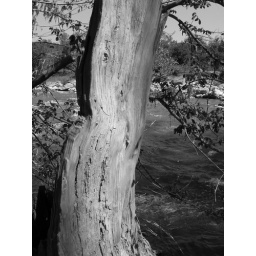
Everything looks cool in black and white